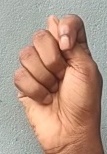
ASL sign: T